List of Yamaha Corporation products

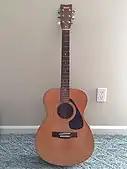
Yamaha FG-331 acoustic guitar

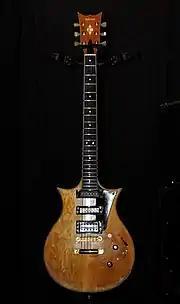
SX-900B (mod to SSH)

Asymmetrical double cutaway guitar based on earlier SG-2, 5/5A, 7/7A [see above], manufactured in early 2000s